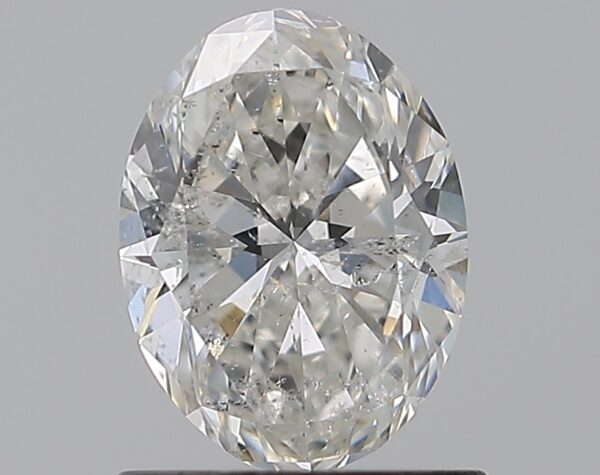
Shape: oval
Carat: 1.01
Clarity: SI2
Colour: G
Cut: EX
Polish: VG
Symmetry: VG
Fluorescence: N
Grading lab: IGI
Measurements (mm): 7.53 x 5.61 x 3.46